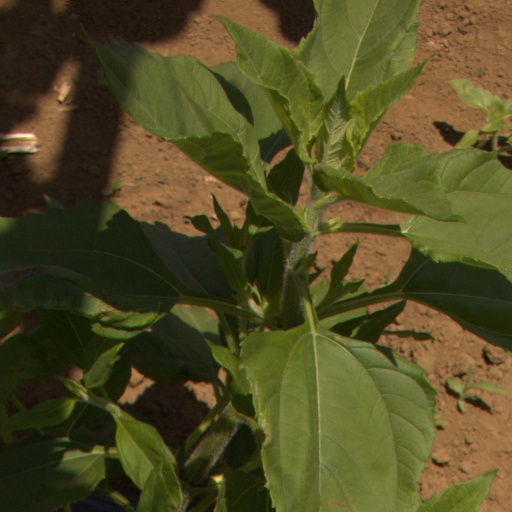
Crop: Jerusalem artichoke